The Card Counter

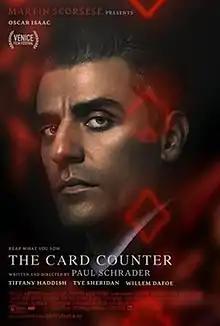
Theatrical release poster

The Card Counter is a 2021 American crime drama film written and directed by Paul Schrader. It stars Oscar Isaac, Tiffany Haddish, Tye Sheridan, and Willem Dafoe. Martin Scorsese is an executive producer.